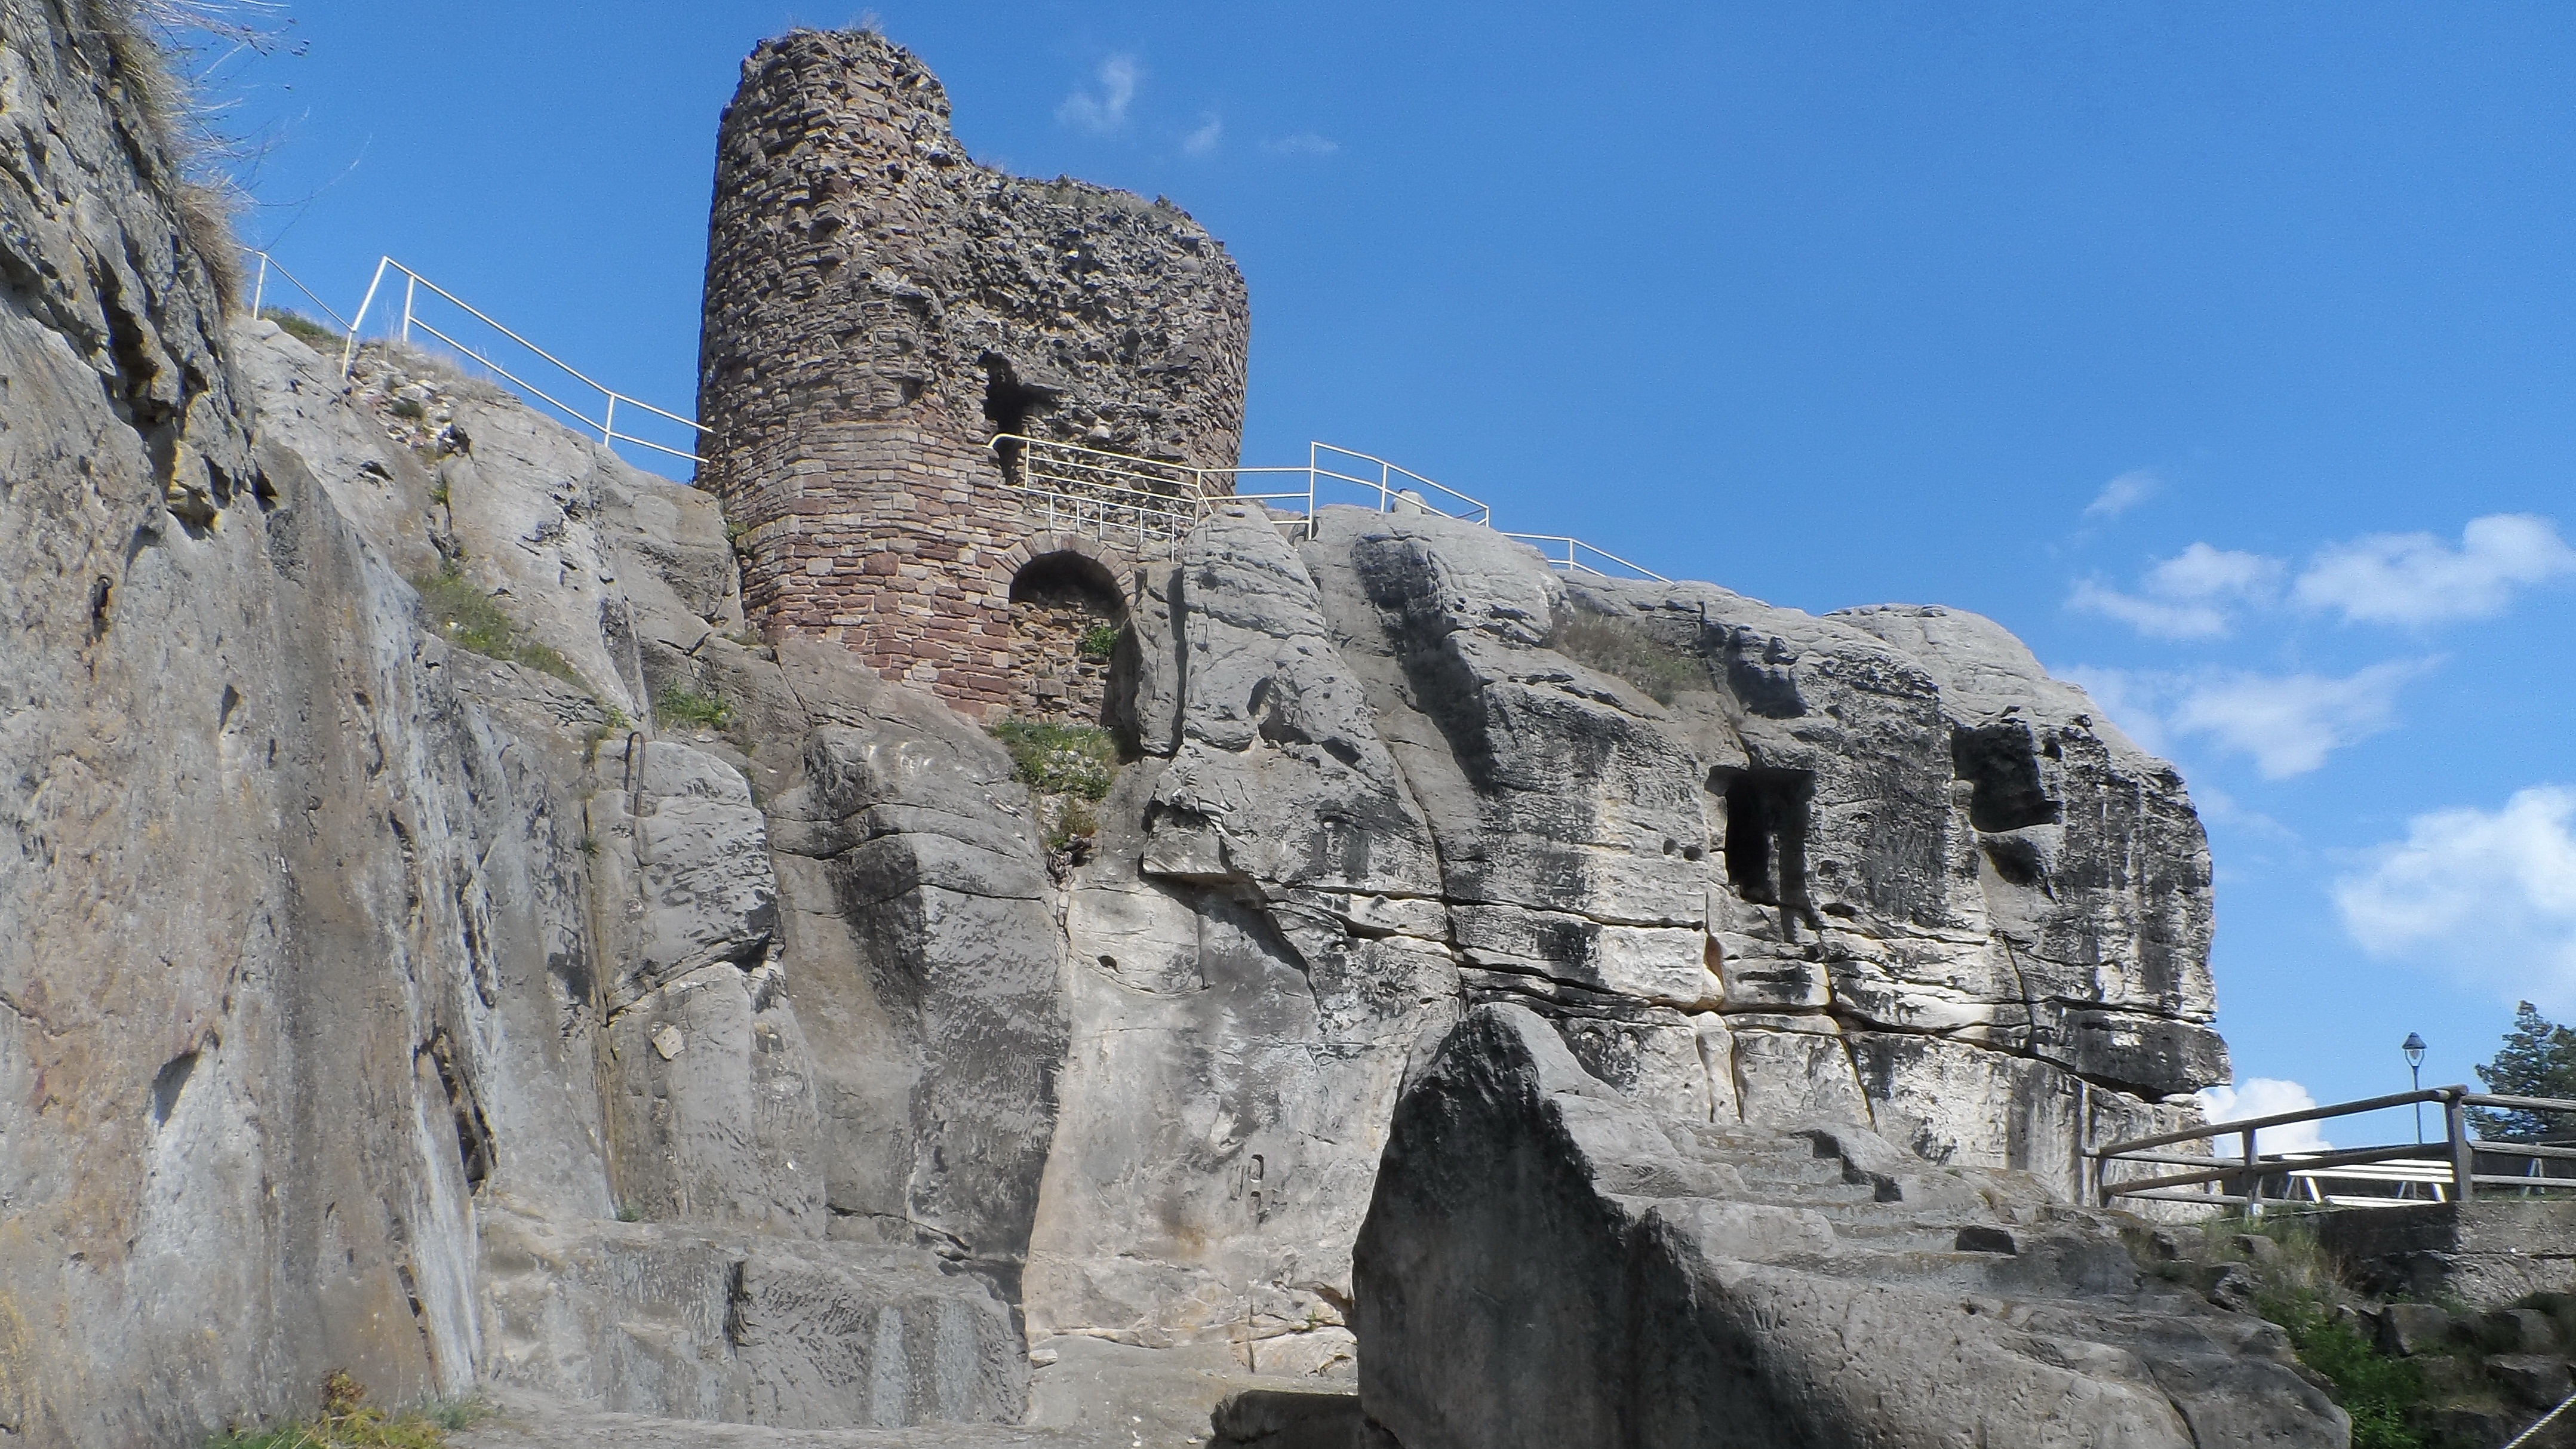
rock, building, formation, cave, castle, landmark, fortification, tourism, place of worship, ruins, monastery, resin, tours, archaeological site, unesco world heritage site, historic site, ancient history, regenstein, blankenburg in the harz, district wernigerode